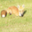
Label: fox